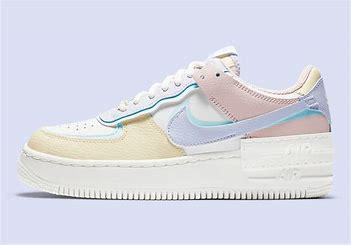
Brand: Nike
Model: Air Force 1 Shadow